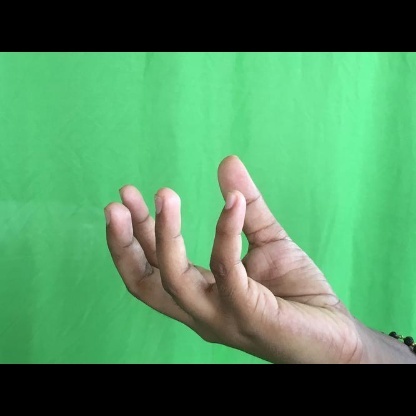
Mudra: Padmakosha